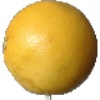
Label: white_grapefruit